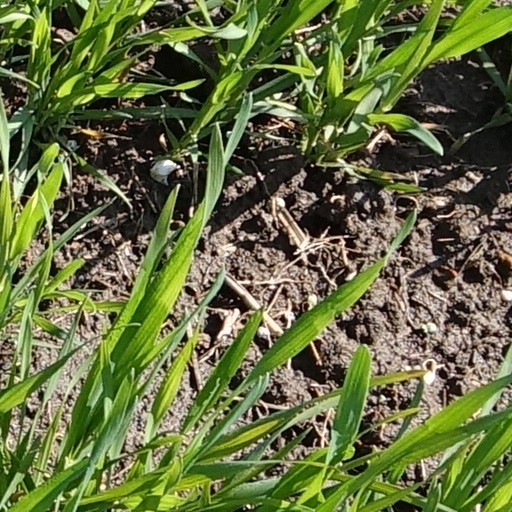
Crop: wheat